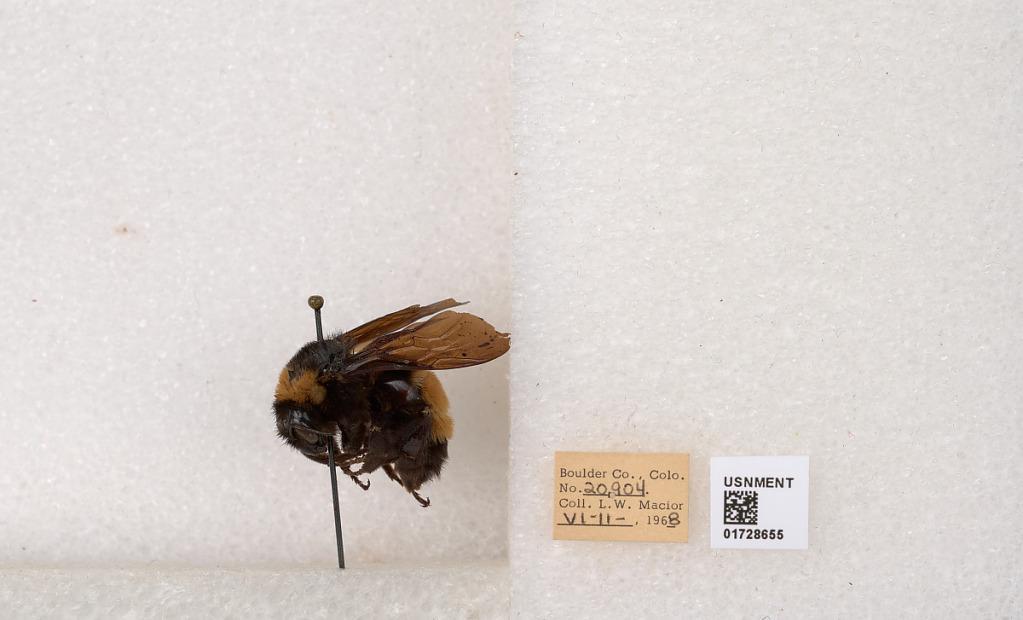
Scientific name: Bombus (Bombus) nevadensis auricormus
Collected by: L. Macior
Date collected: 1968-6-11
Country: United States
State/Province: Colorado
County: Boulder
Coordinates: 40.0925, -105.358